Liverpool Maritime Mercantile City

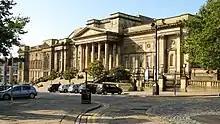
World Museum Liverpool

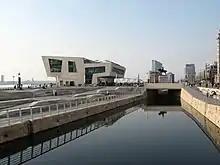
The Carbuncle Cup–winning Pier Head Ferry Terminal stands in front of the Three Graces. The structure is a 2009 addition to the waterfront.

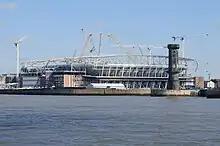
Everton F.C.'s new football stadium under construction in April 2023 with the Victoria Tower to the right.

The William Brown street area is the central point for many of Liverpool's civic buildings forming a so-called cultural quarter. Amongst the buildings that are focal to this area are St George's Hall, Lime Street station, the Walker Art Gallery, the World Museum Liverpool, the former Great North Western Hotel and the entrance the Queensway Tunnel.